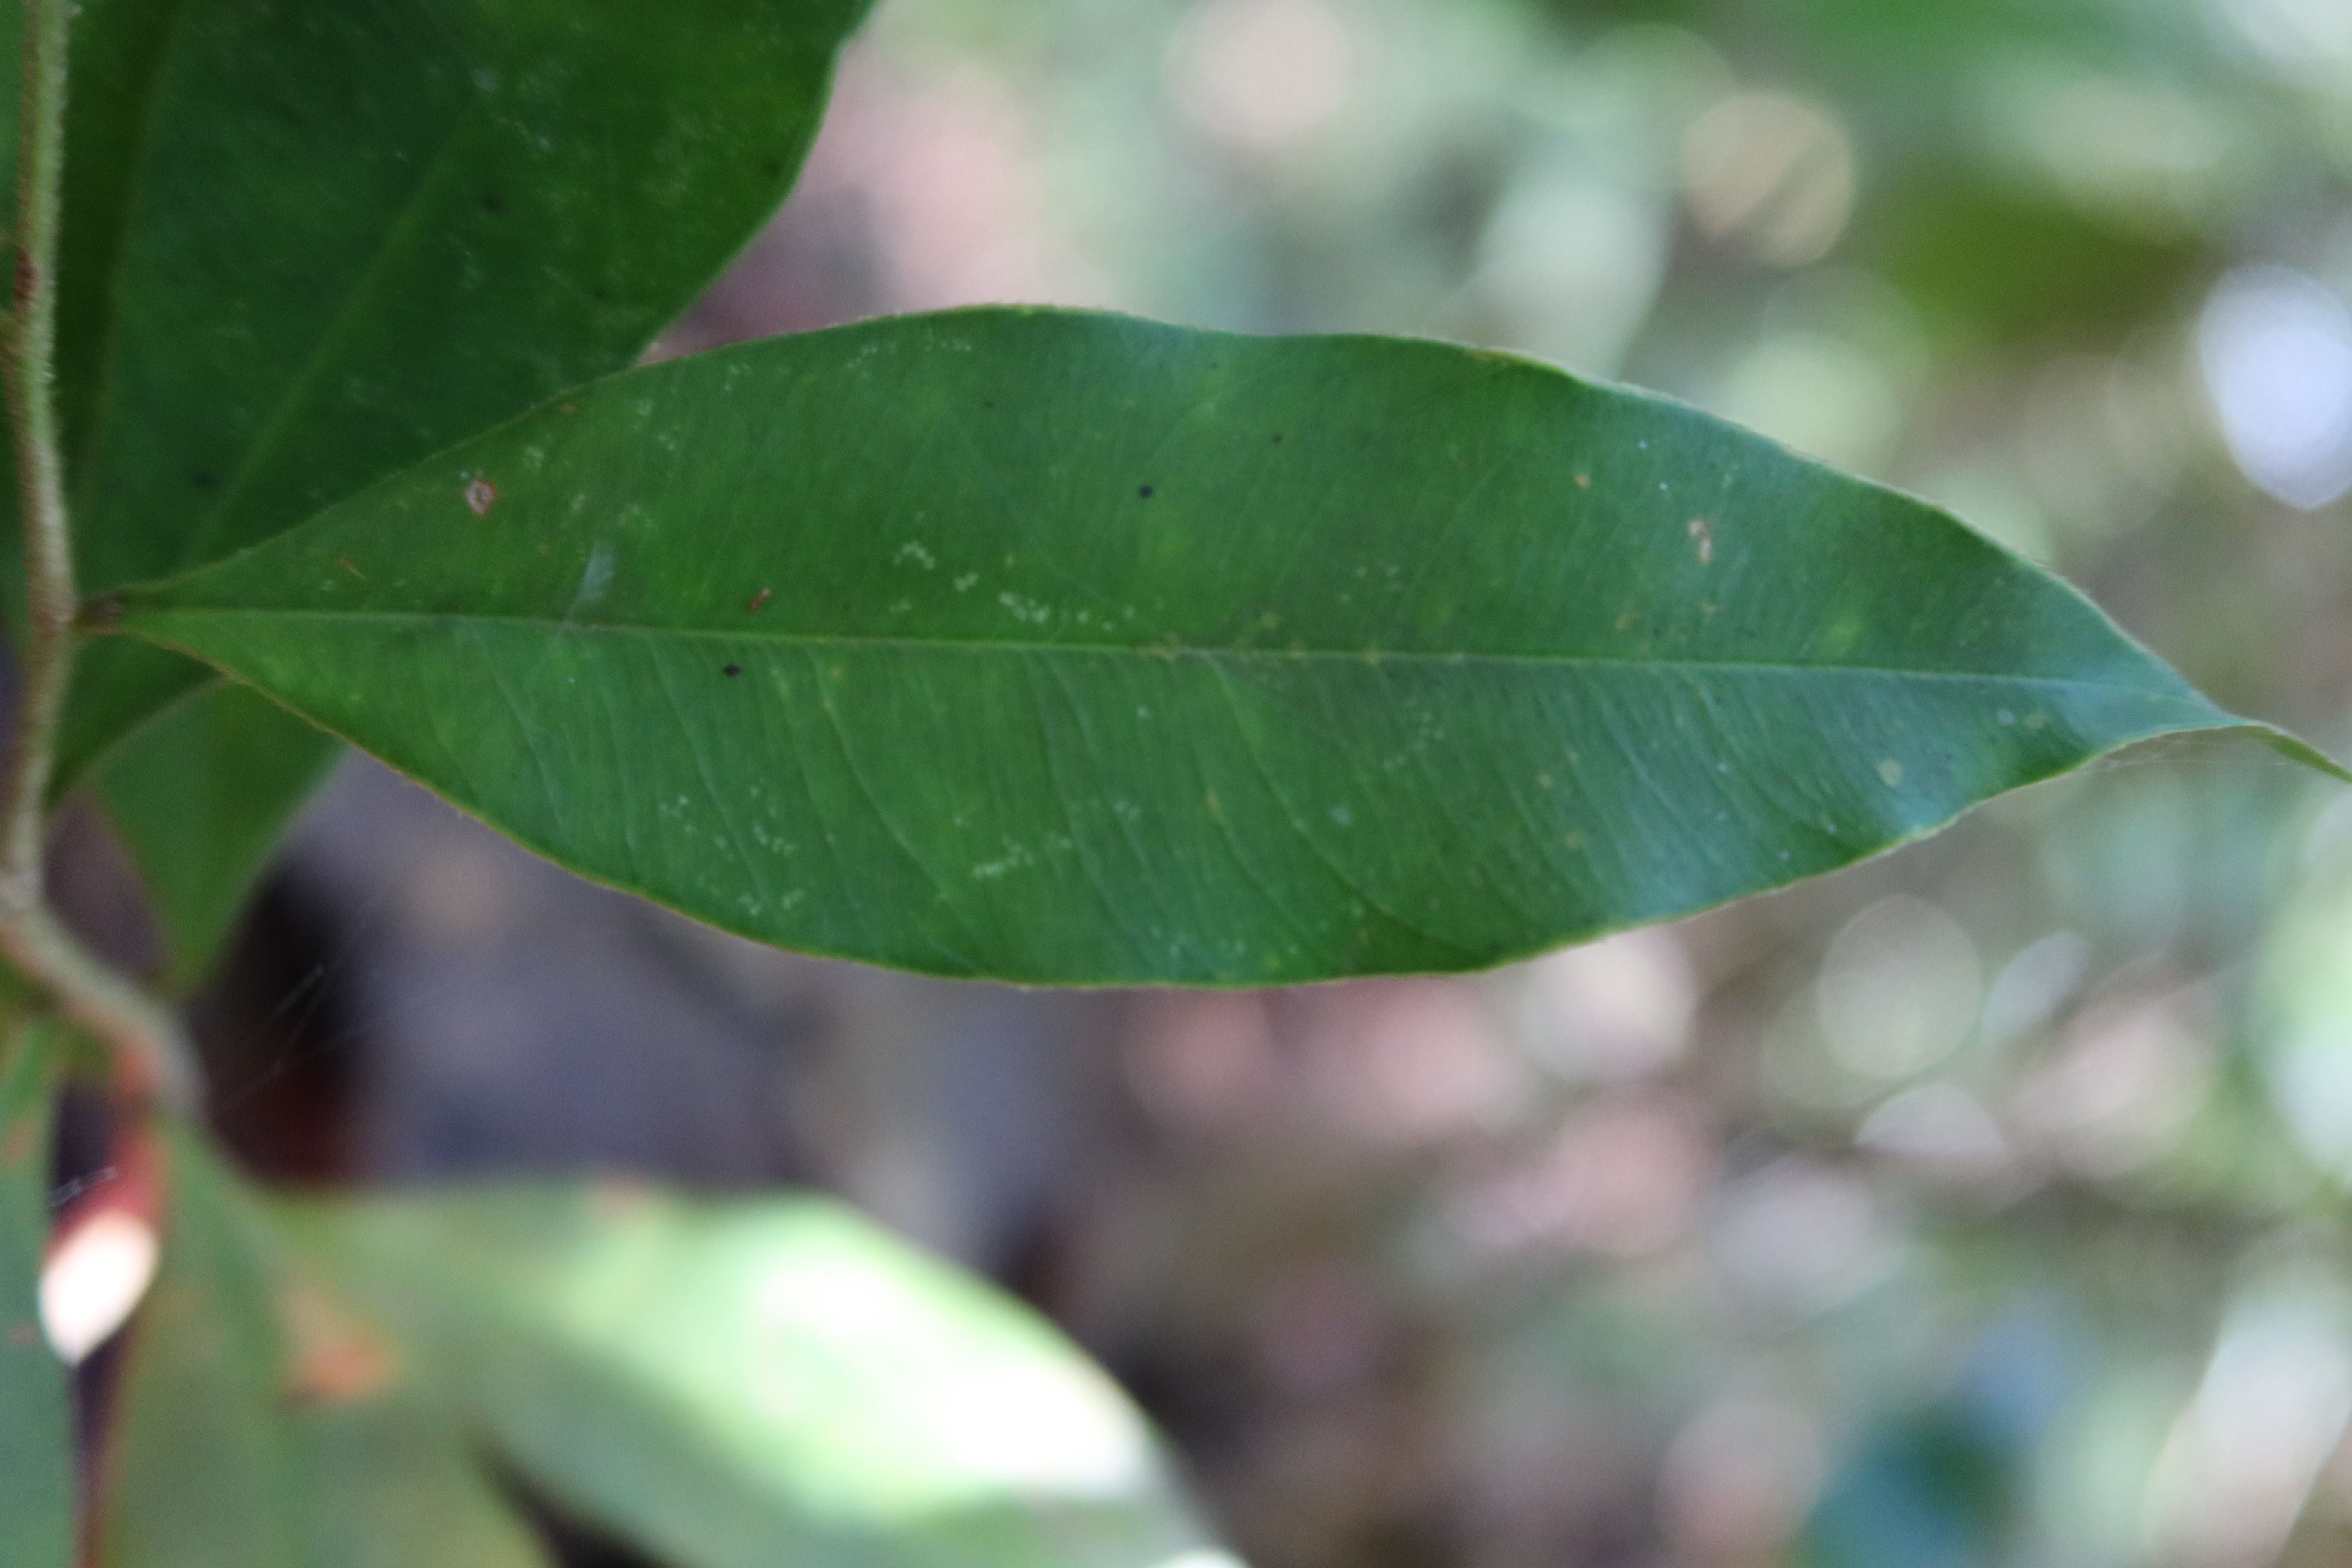
Label: Brown spots